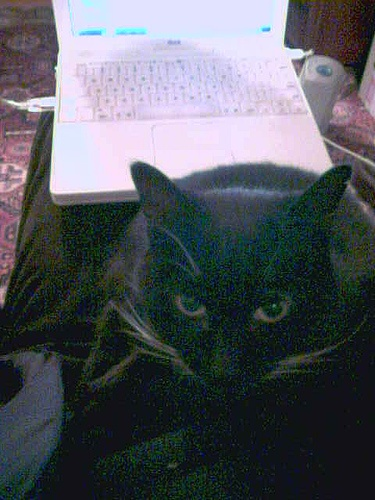
A cat sits on a lap in front of a laptop.
A cat sits on a person's lap in front of their laptop.
The cat is in front of someone's laptop on their lap.
A black cat is looking behind himself as it stands next to a white laptop.
Cat lying on person's lap next to laptop computer.